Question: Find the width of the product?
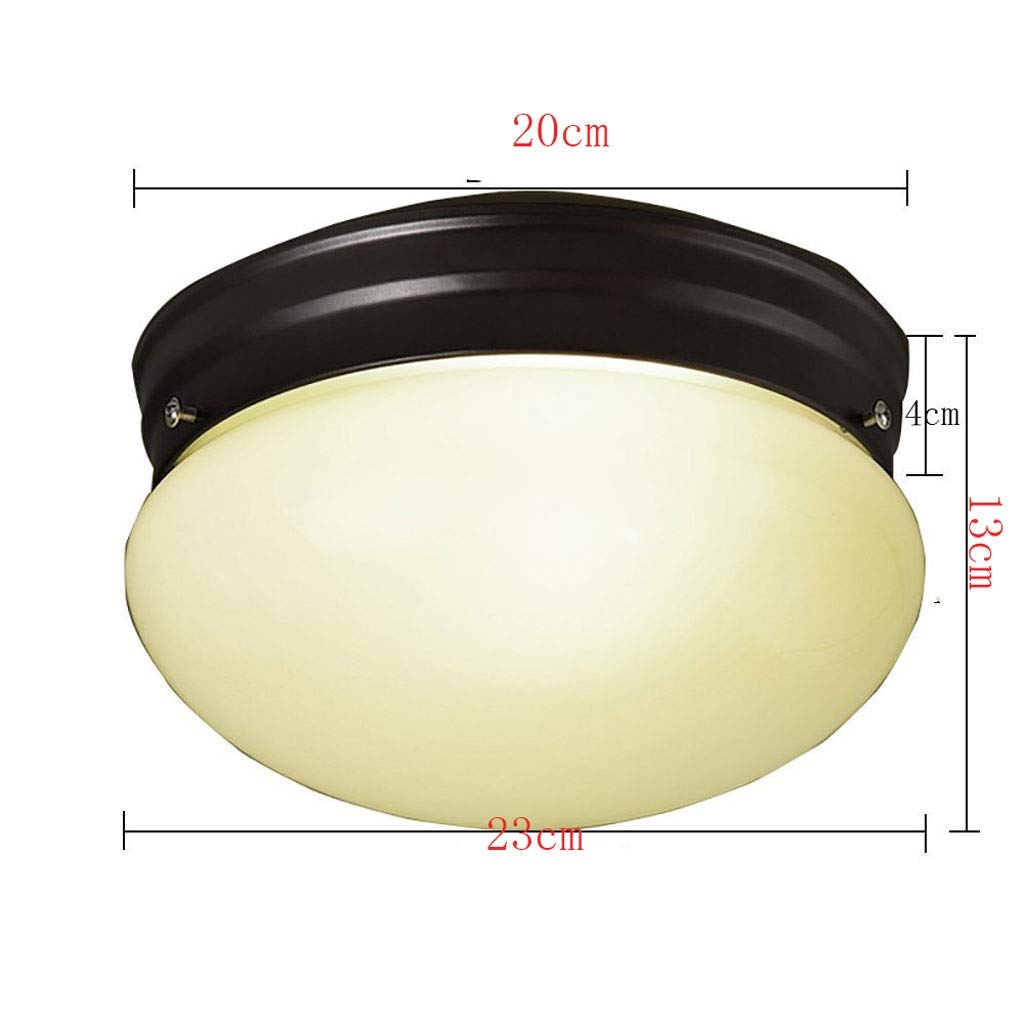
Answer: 4.0 centimetre